Spinning top

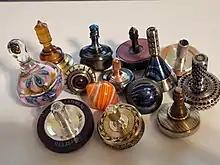
Modern functional art tops

A typical fist-sized model, traditionally made of wood with a blunt iron tip, is meant to be set in motion by briskly pulling a string or rope tightly coiled around the body. The rope is best wound starting near the tip and progressing up along the widening body, so that the tension of the string will remain roughly constant while the top's angular speed increases.